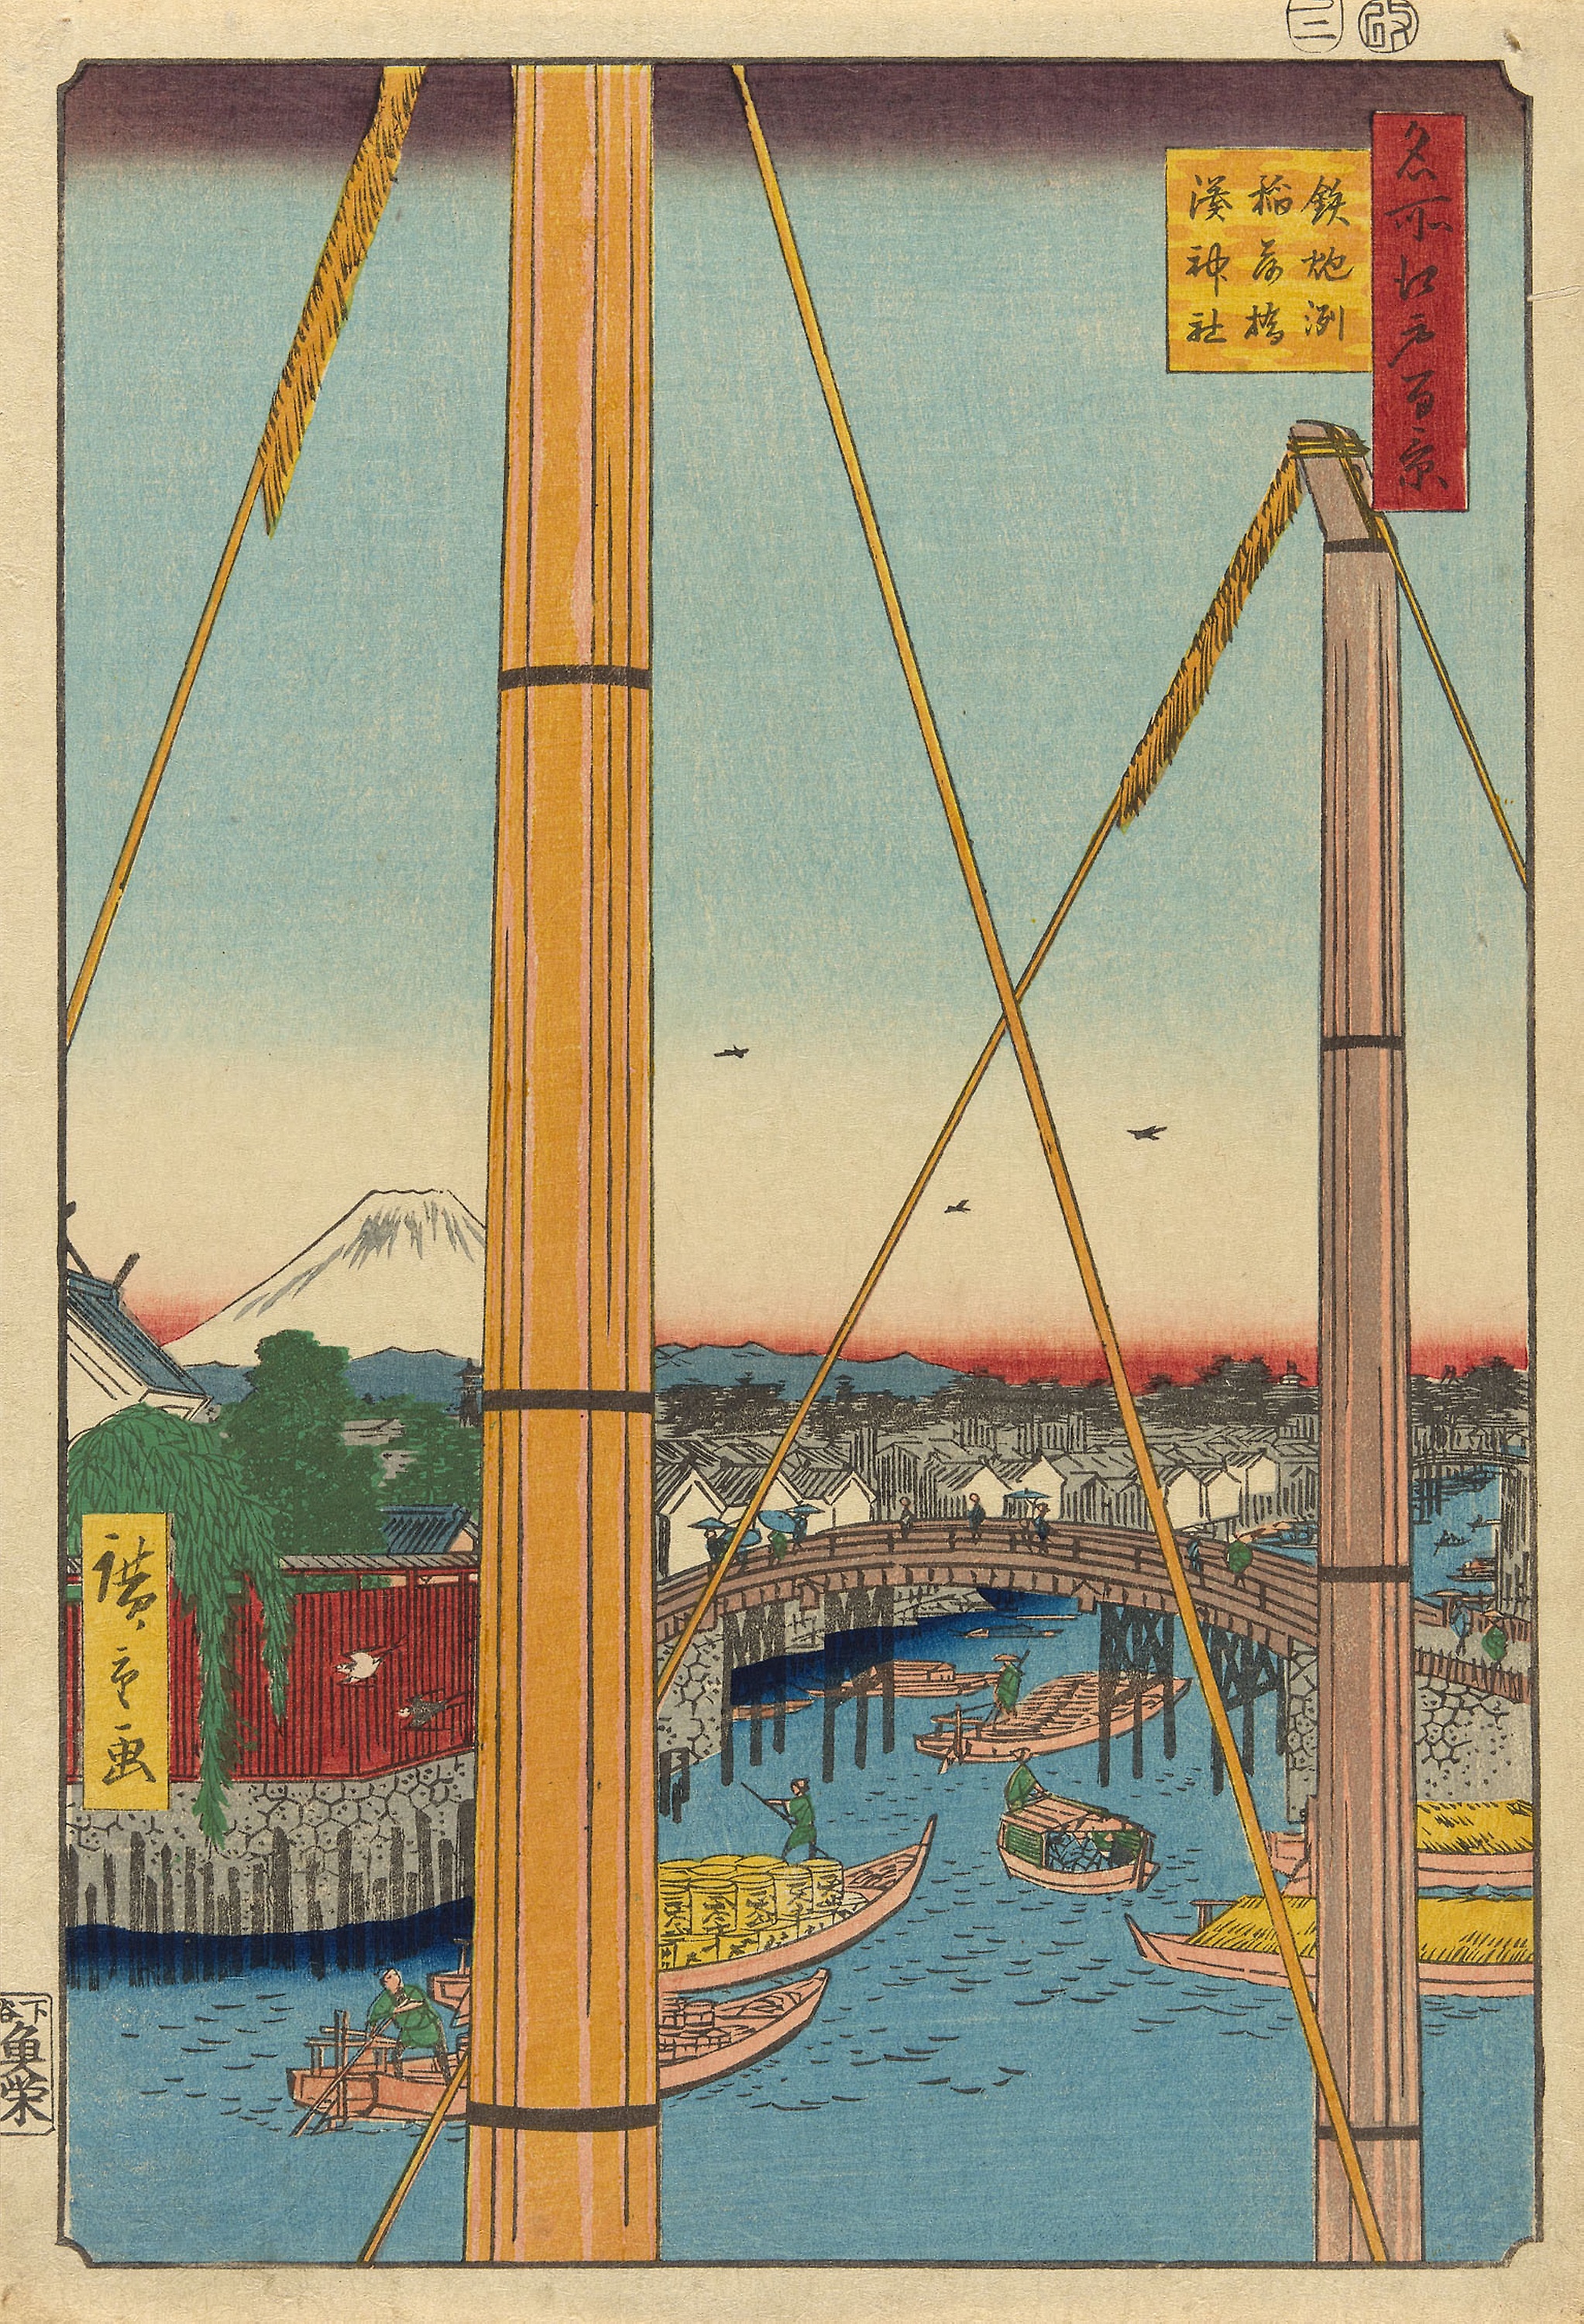
suspension bridge, painting, art, pole, illustration